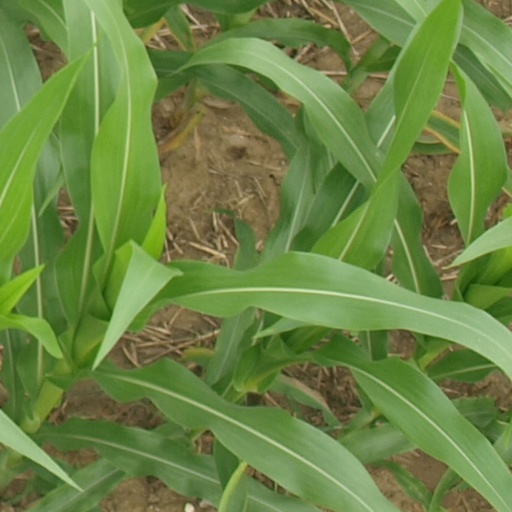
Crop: maize; corn